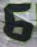
Number: 6